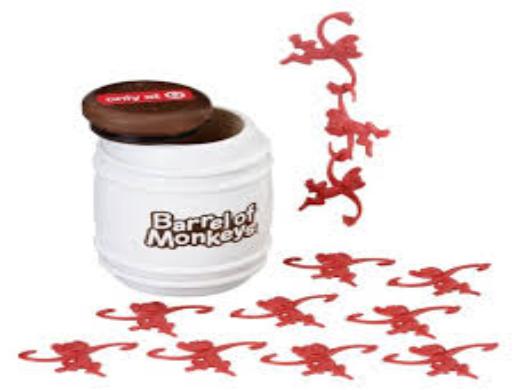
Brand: barrel o' monkeys
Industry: Leisure